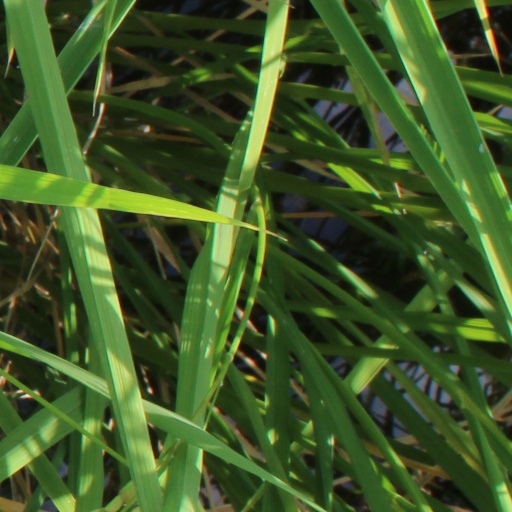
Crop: rice